Aircraft engine performance

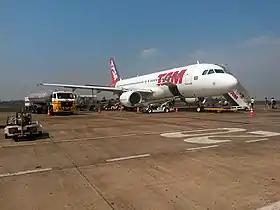

The cost of fuel is a significant part of the operating cost of an aircraft, about 56% for a wide-body airliner in 1983. Particular fuels are approved for use in a particular engine to prevent safety and reliability issues. Fuels include jet fuel and AVGAS (aviation gasoline), which differ from automotive engine fuels. Gas turbine engines will run on aviation gasoline as an alternative to jet fuel as in the case of turbojet booster engines on piston-engined aircraft. Small turboprop and business aircraft may be approved for a limited running time on avgas to allow refuelling at remote airstrips with no jet fuel supply. Different fuels are used for different applications due to their performance characteristics.